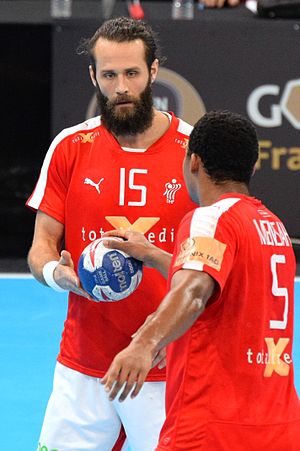
Jesper Nøddesbo
Jesper Brian Nøddesbo er en dansk håndboldspiller, der spiller for den danske klub Bjerringbro-Silkeborg som stregspiller. Han har tidligere spillet i FC Barcelona, hvor han kom til i 2007 fra den danske Håndboldliga-klub KIF Kolding, hvor han i 2006 blev ligaens topscorer. Han har været pædagogmedhjælper i en børnehave i Holstebro og i en SFO i Tvis. Han har gået på Vivild Gymnastik- & Idrætsefterskole, som på daværende tid hed Vivild Ungdomsskole.